Bernardino Jalandoni Museum

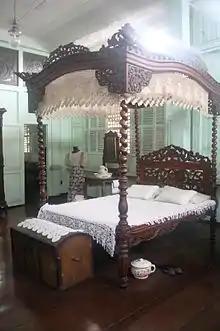
Four-post bed with a chamber pot beneath it

The living room and receiving area display an old Steinway piano, a gramophone, a sewing machine, an old telephone, and several paintings. Inside the bedrooms are four-post beds, chamber pots, and a birthing chair. The kitchen shows old items used for daily activities, such as the heavy chopped woods known as the prinsa de paa and prinsa de mano, as well as the round irons used to press clothes.